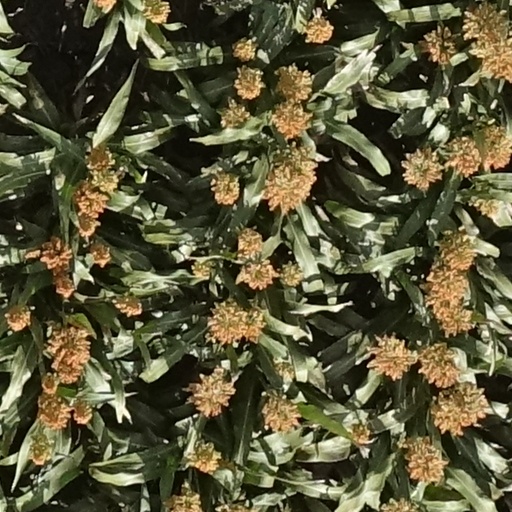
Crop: sorghum